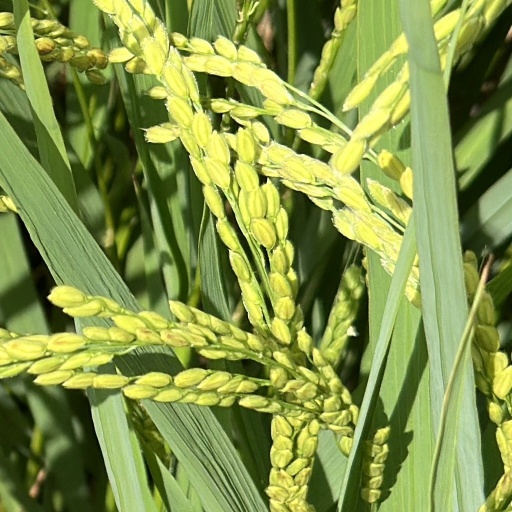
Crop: rice